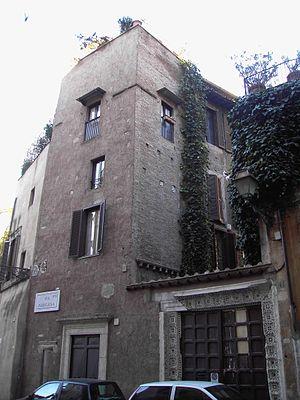
"Les tours de Rome sont des constructions anciennes emblématiques de l'époque médiévale de la ville de Rome. Elles sont caractéristiques de la puissance et de la domination de plusieurs familles nobles, en particulier dans la période entre 900 et 1300. À l'époque on en comptait plus de 300, ce qui valait à la cité de surnom de ""Roma turrita"".